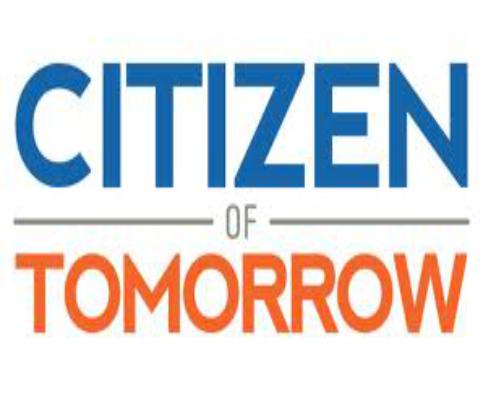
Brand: Citizen
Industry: Electronic